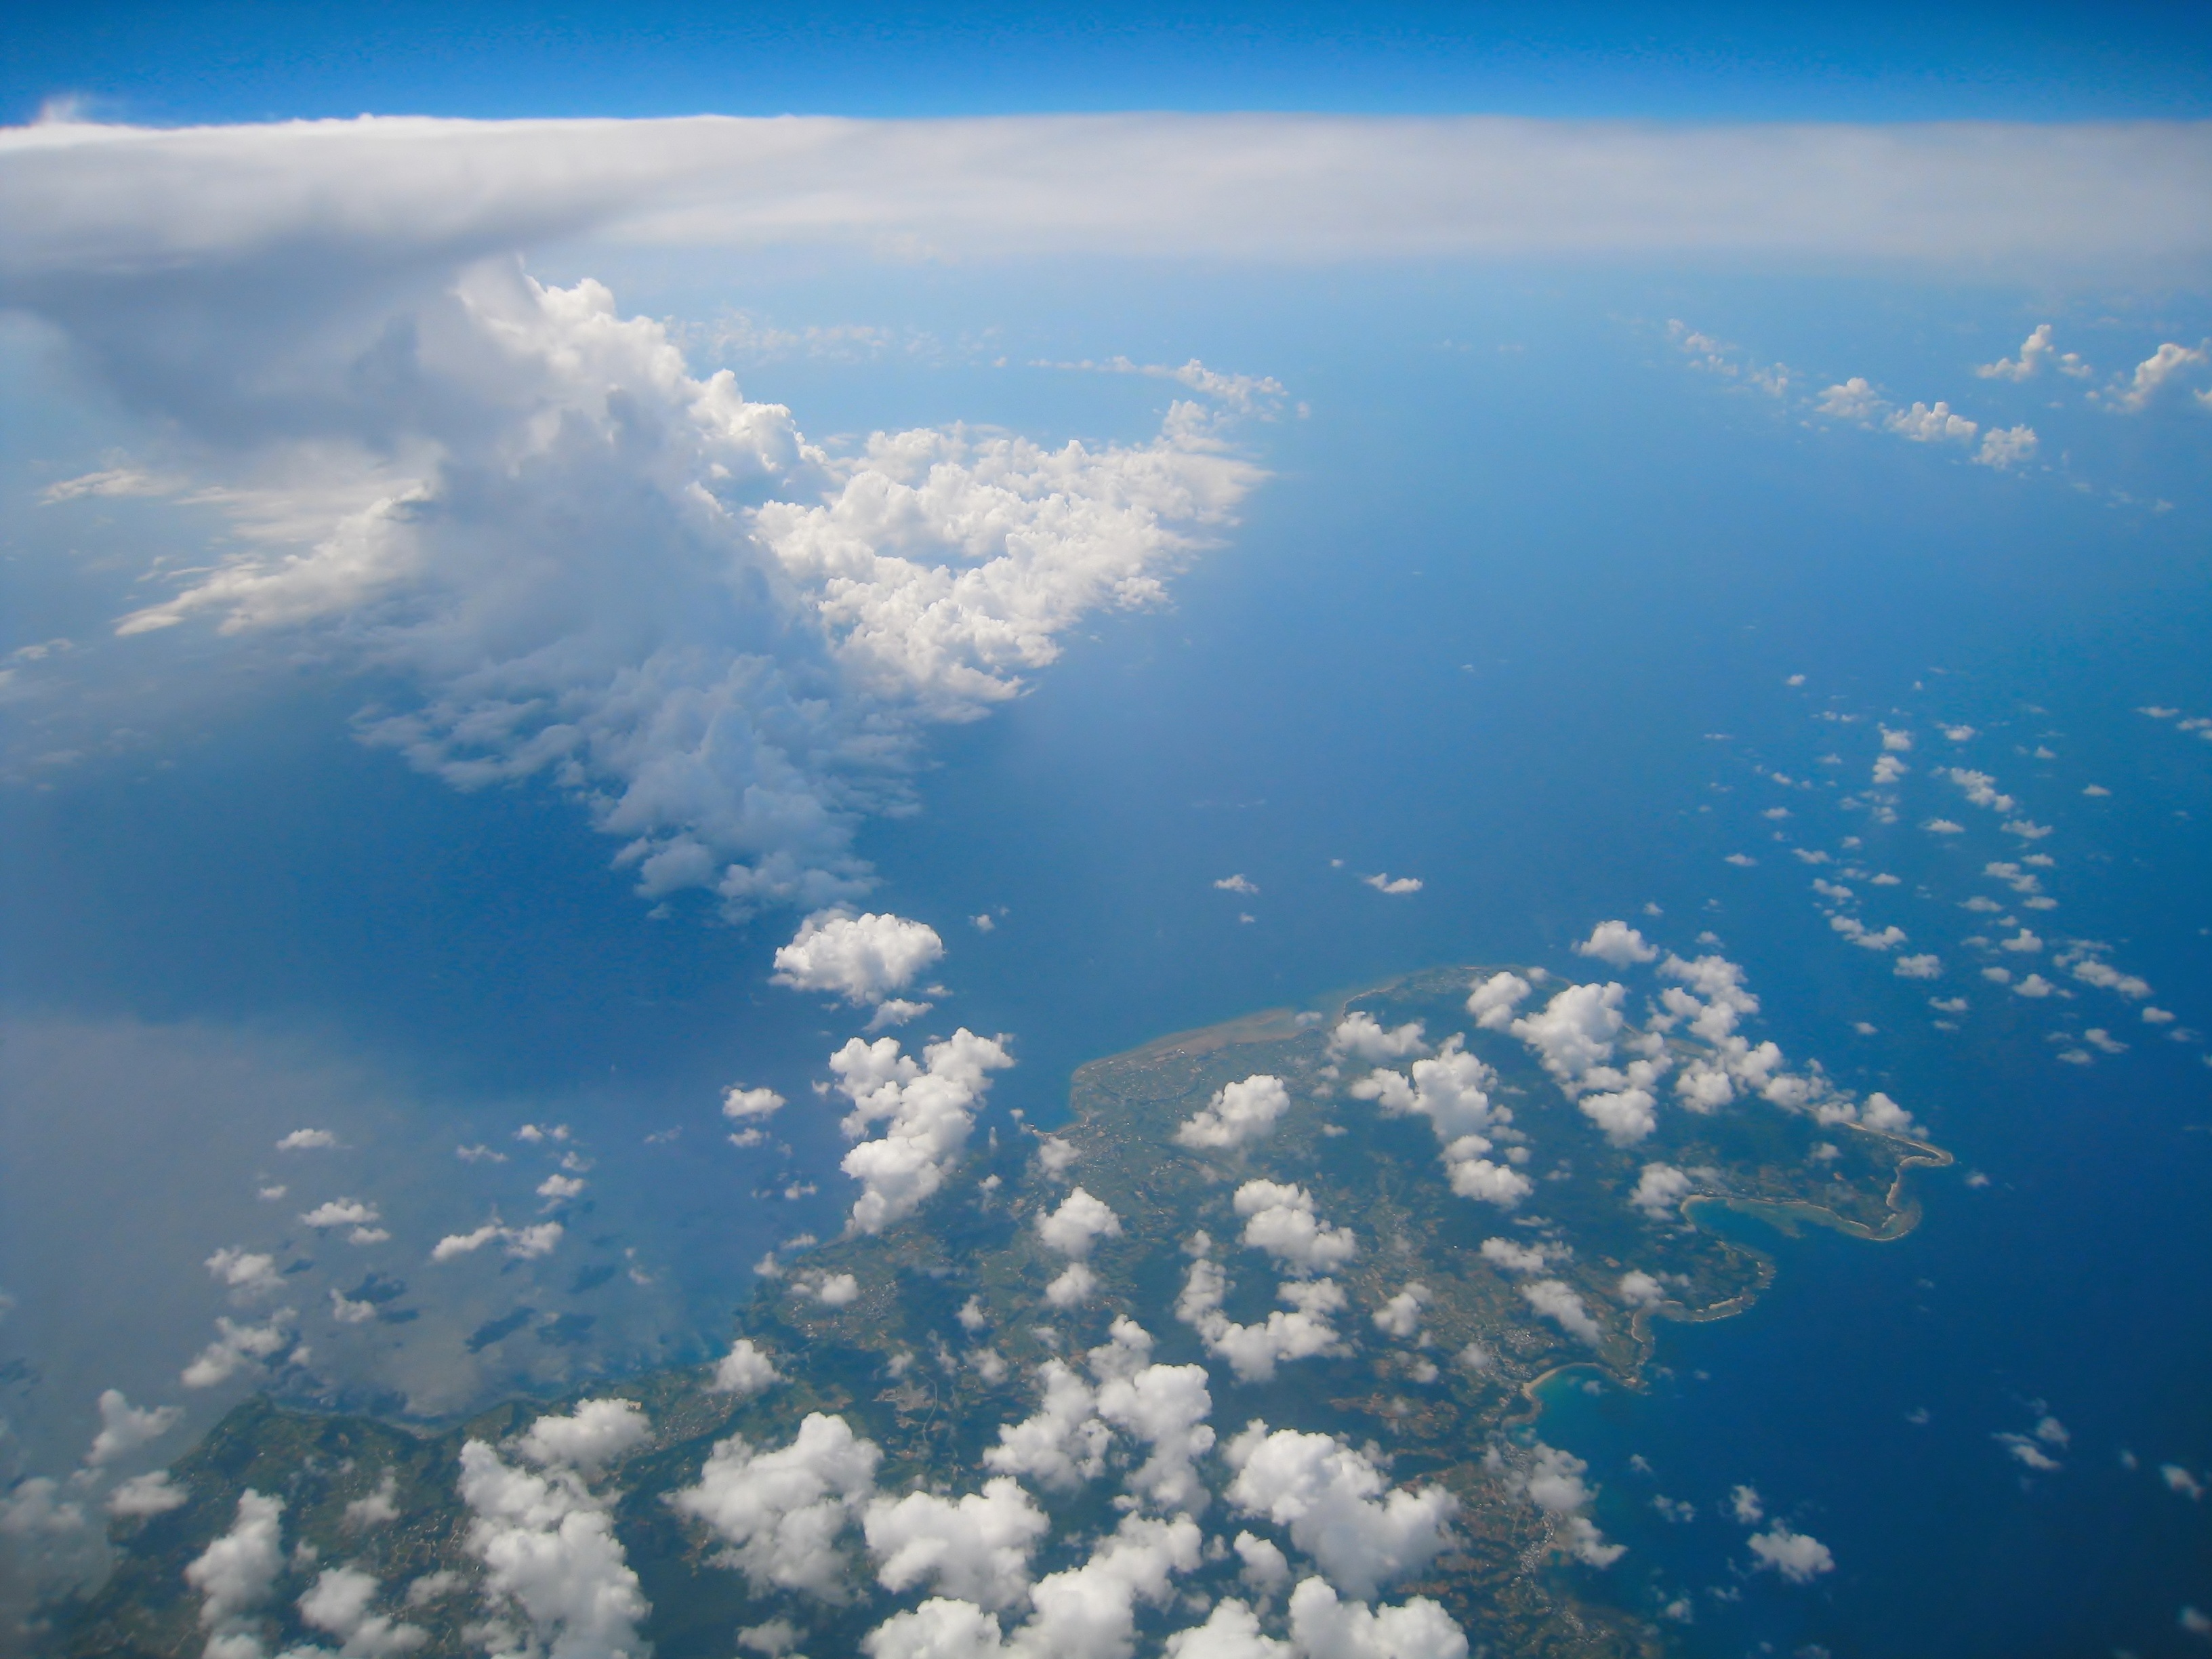
sea, horizon, mountain, cloud, sky, white, sunlight, atmosphere, mountain range, daytime, flight, cumulus, island, blue, japan, plain, okinawa, aerial photography, antomasako, meteorological phenomenon, aerial photograph, cumulonimbus clouds, atmospheric phenomenon, atmosphere of earth